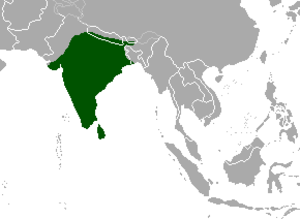
Cette liste commentée recense la mammalofaune en Ukraine. Elle répertorie les espèces de mammifères ukrainiens actuels et celles qui ont été récemment classifiées comme éteintes. Cette liste comporte 148 espèces réparties en dix ordres et 31 familles, dont trois sont « en danger critique d'extinction », quatre sont « en danger », huit sont « vulnérables », douze sont « quasi menacées » et deux ont des « données insuffisantes » pour être classées.
Cette liste commentée recense la mammalofaune en Croatie. Elle répertorie les espèces de mammifères croates actuels et celles qui ont été récemment classifiées comme éteintes. Cette liste comporte 118 espèces réparties en dix ordres et 31 familles, dont deux sont « en danger critique d'extinction », deux autres sont « en danger », cinq sont « vulnérables », dix sont « quasi menacées » et trois ont des « données insuffisantes » pour être classées.
Le Cerf axis ou Chital est un cervidé présent naturellement dans les régions boisées de l'Inde, Sri Lanka, Bangladesh et du Népal. On le retrouve dans toutes les réserves de l'Inde et a été introduit en Europe centrale, Ex-Yougoslavie, Australie, Brésil, Argentine, Uruguay, Texas et Hawaï. Le nom chital vient de l'hindi cītal, issu du sanskrit citrala voulant dire « avec des taches ».